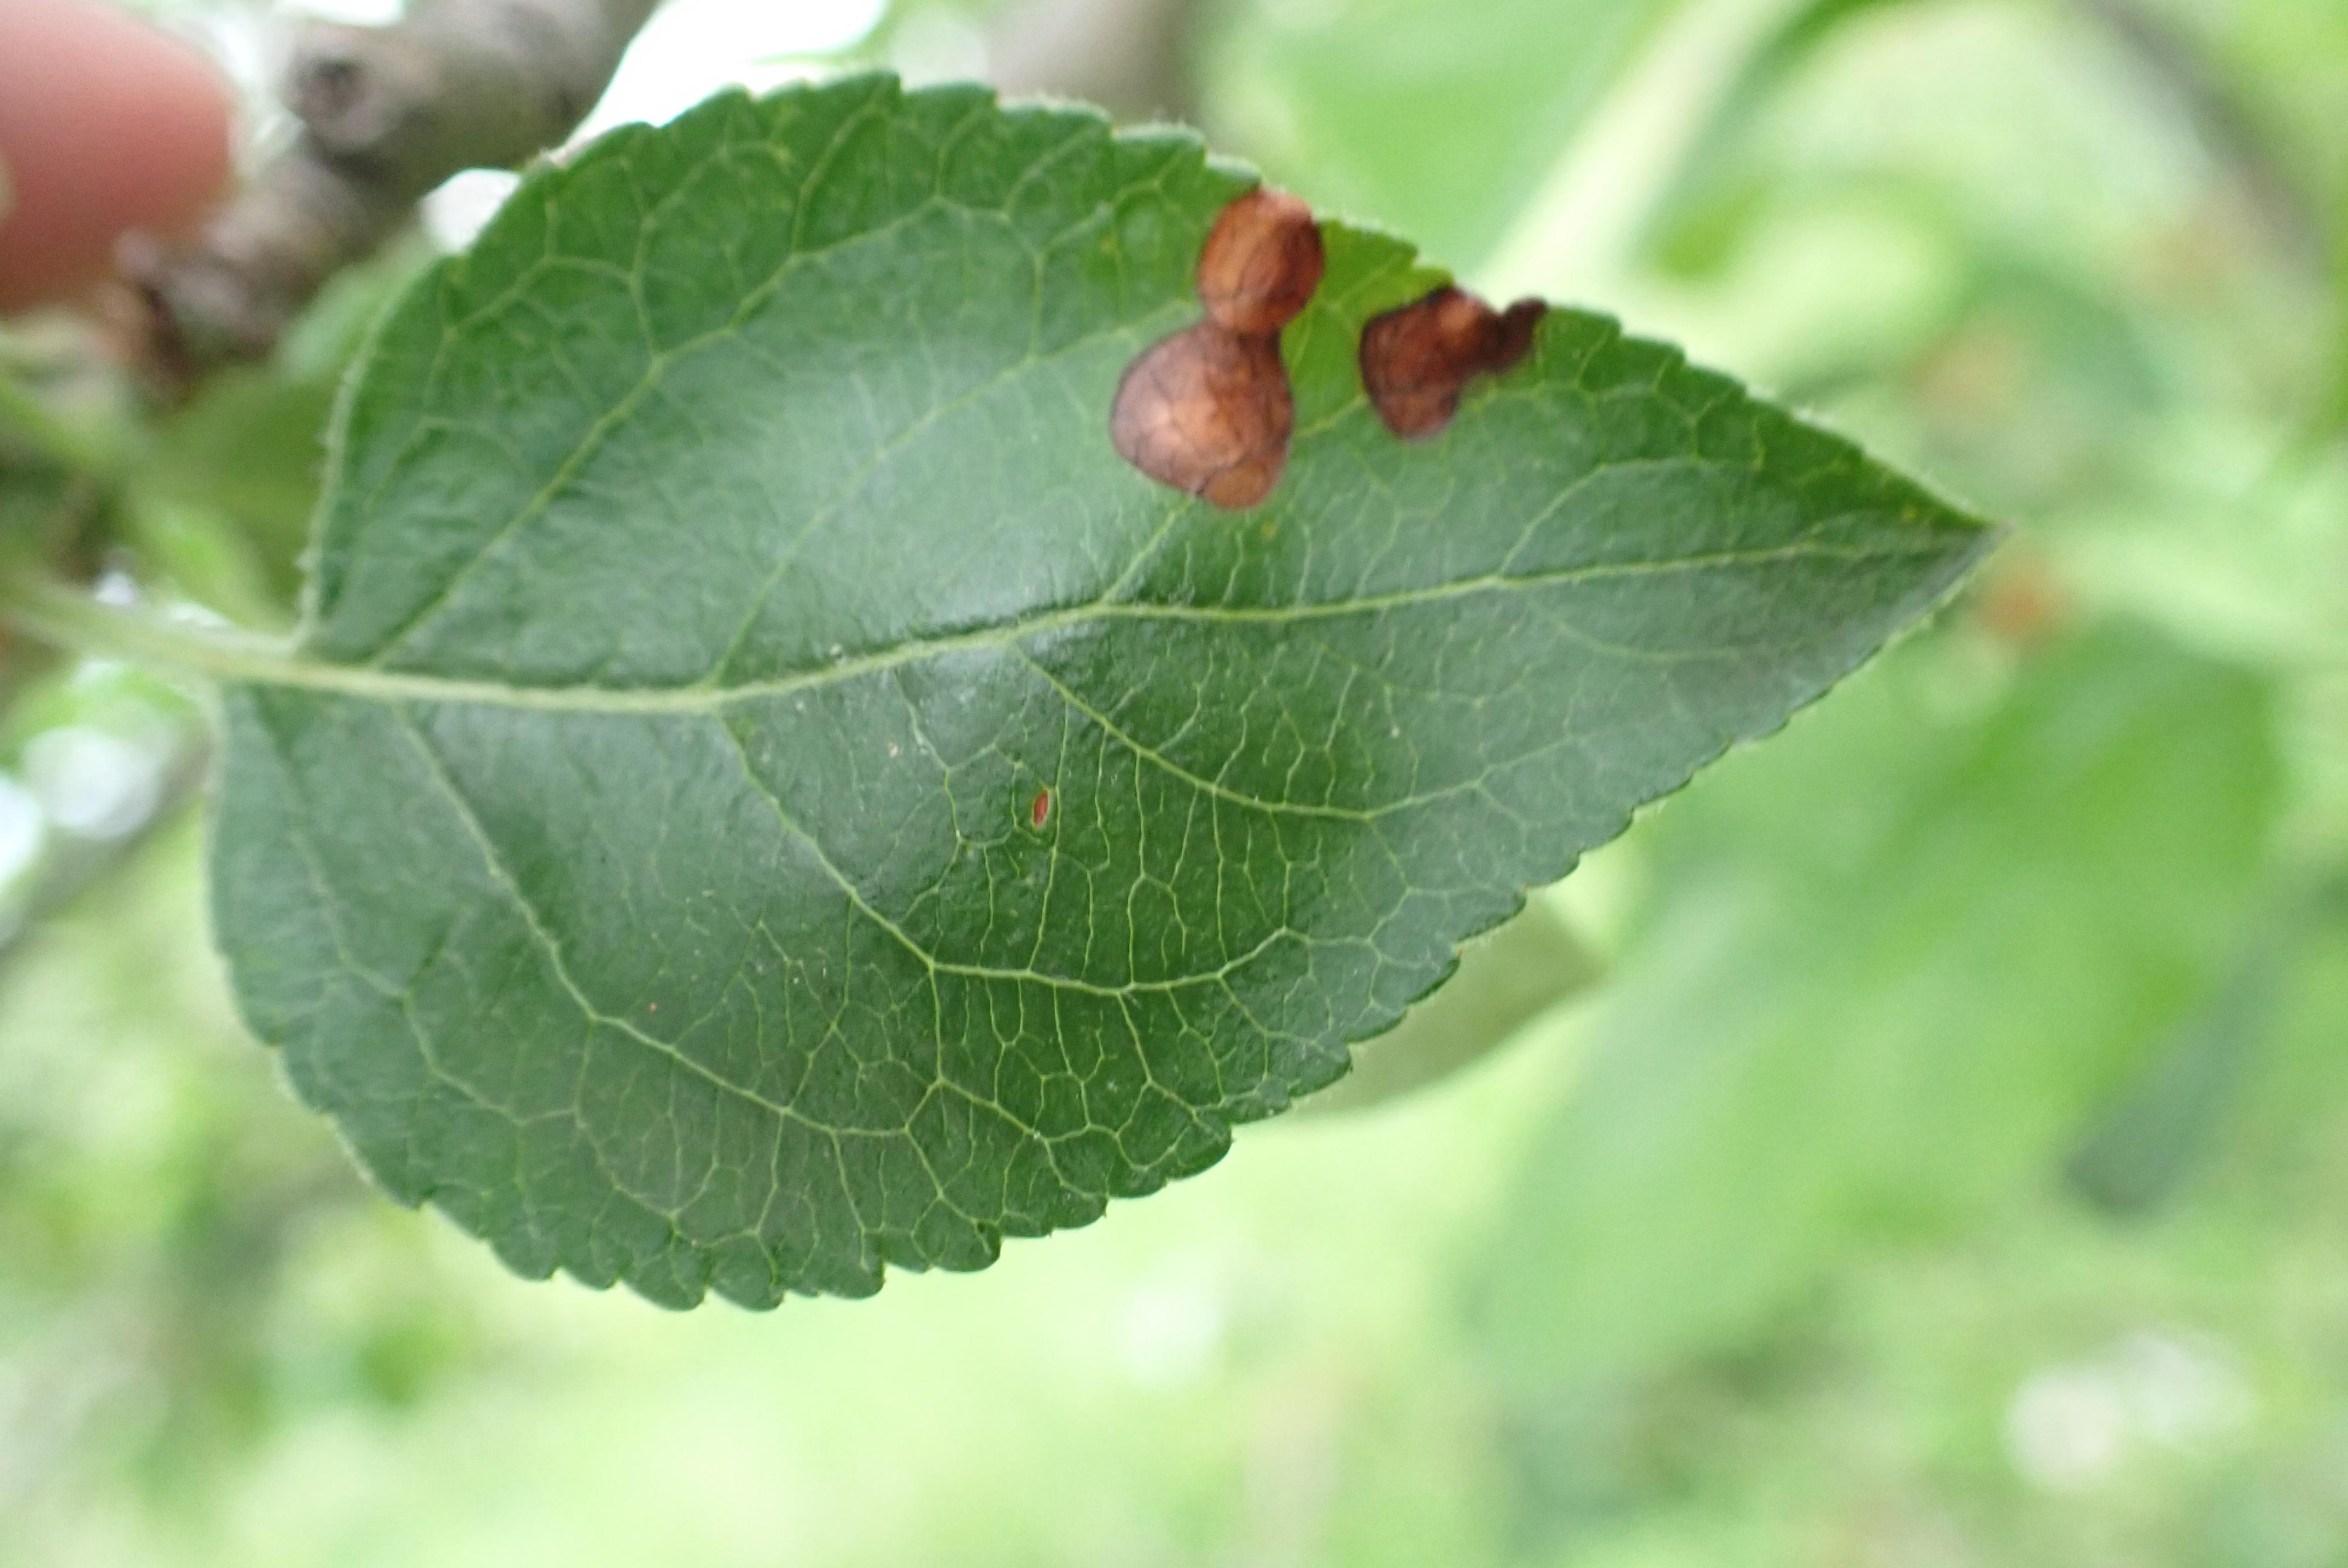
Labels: frog_eye_leaf_spot